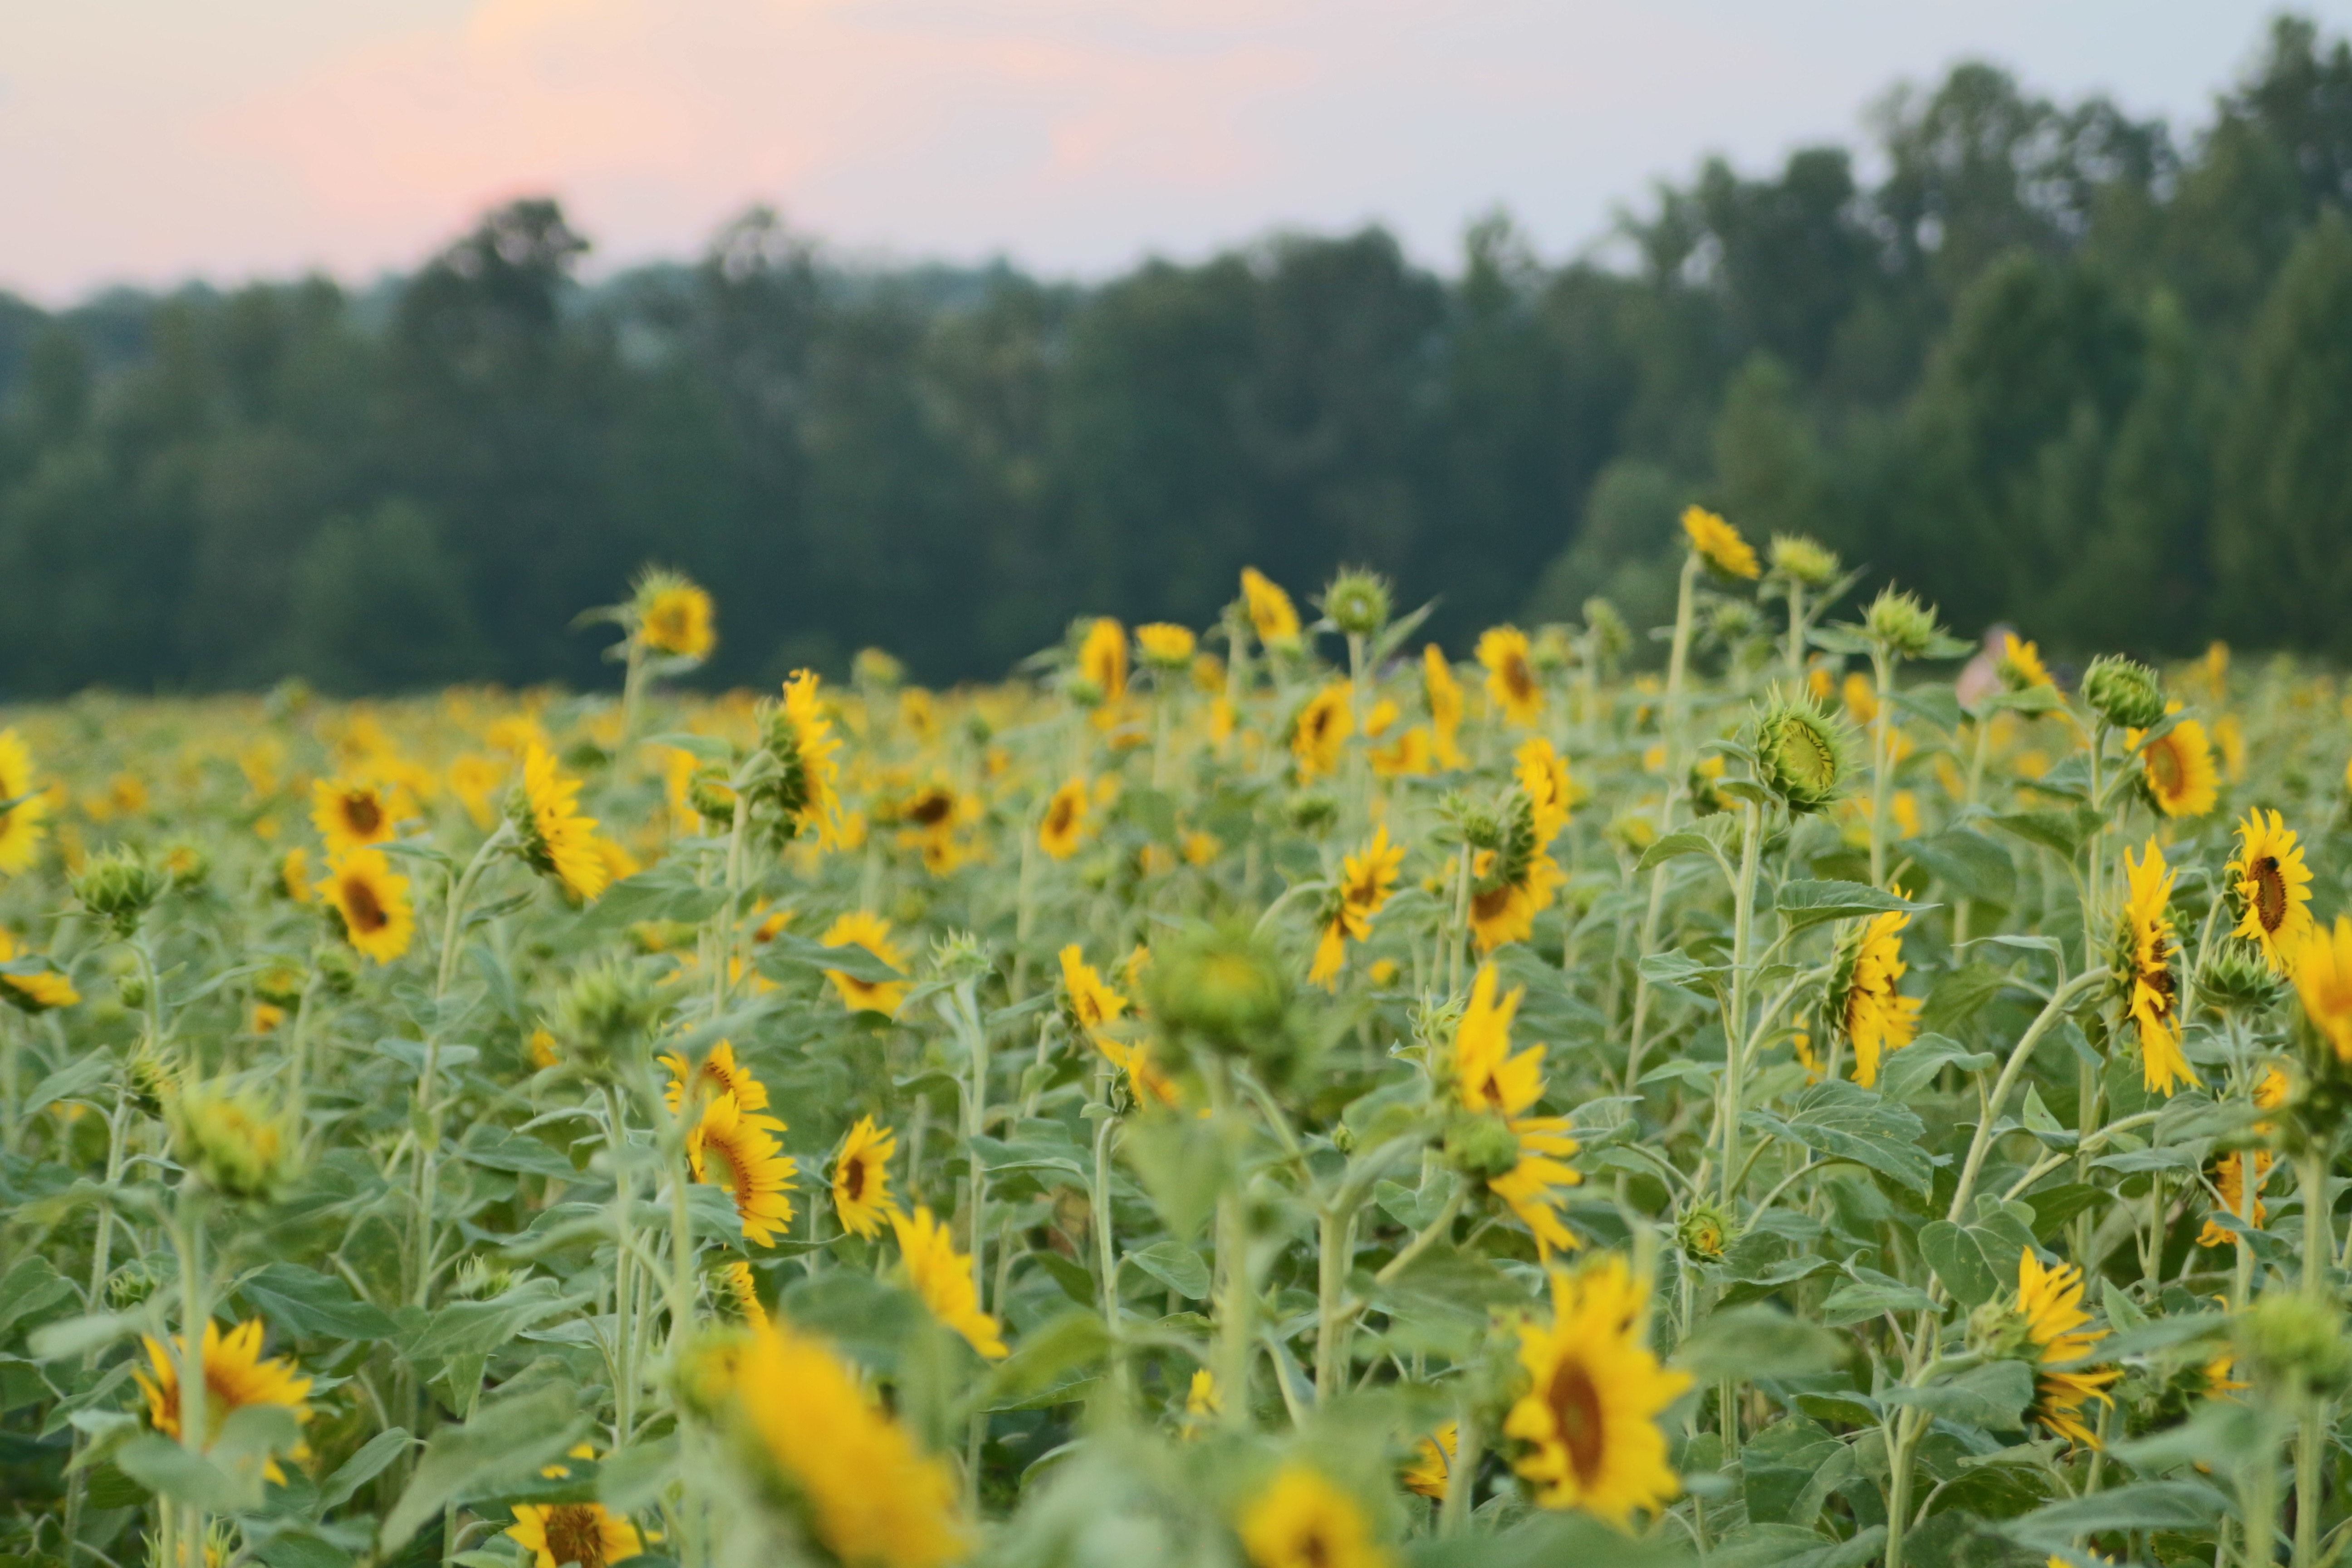
grass, plant, field, meadow, prairie, flower, produce, crop, pasture, yellow, agriculture, flora, plain, rapeseed, sunflower, wildflower, grassland, canola, ecosystem, brassica, rural area, flowering plant, daisy family, grass family, land plant